Caledonia Fish Hatchery

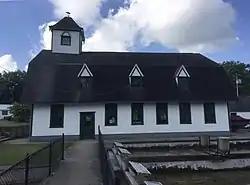

Caledonia Fish Hatchery, also known as "Spring Brook" and the Seth Green State Hatchery, is a historic fish hatchery and national historic district located at Caledonia in Livingston County, New York. The district encompasses five contributing buildings, one contributing site, five contributing structures and two contributing buildings associated with the oldest fish hatchery in the Western Hemisphere. It is still in use by the state of New York and named for Seth Green (1817-1888), an American pioneer in fish farming and who established the hatchery in 1864. Located on the property are the contributing main hatchery building (c. 1880), Queen Anne style manager's residence (c. 1889-1890), ice house (c. 1890), "Lake House" (c. 1903), a memorial to Seth Green (1935), and fish ponds originally constructed in the 1930s and 1950s.